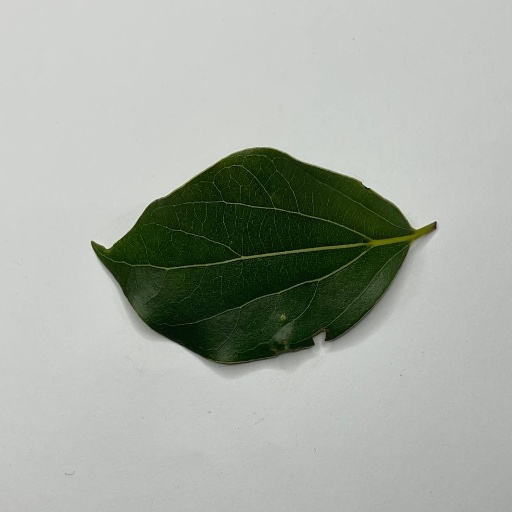
Species: Camphor
Leaf condition: Healthy Leaf